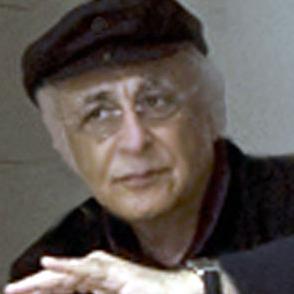
Age: 65